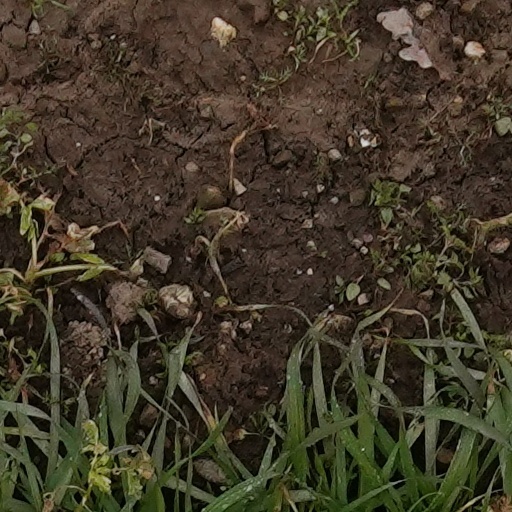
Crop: wheat